Muse (band)

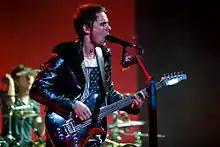
Bellamy performing at the Oracle Arena, Oakland, California, on 11 December 2009

The Resistance Tour began with A Seaside Rendezvous in Muse's hometown of Teignmouth, Devon, in September 2009. It included headline slots the following year at festivals including Coachella, Glastonbury, Oxegen, Hovefestivalen, T in the Park, Austin City Limits and the Australian Big Day Out. Between September and November, Muse toured North America.